2008 Democratic National Convention

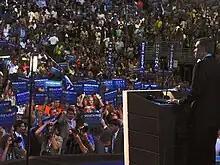
Mark Warner delivering the keynote speech

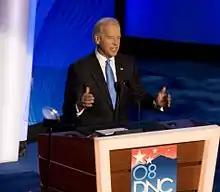
Biden delivers his nomination acceptance speech on the third night.

Former Virginia Governor Mark Warner delivered the keynote address which included references to new job creation: